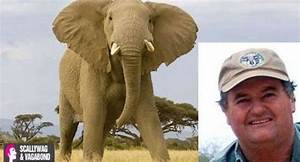
Label: elephant